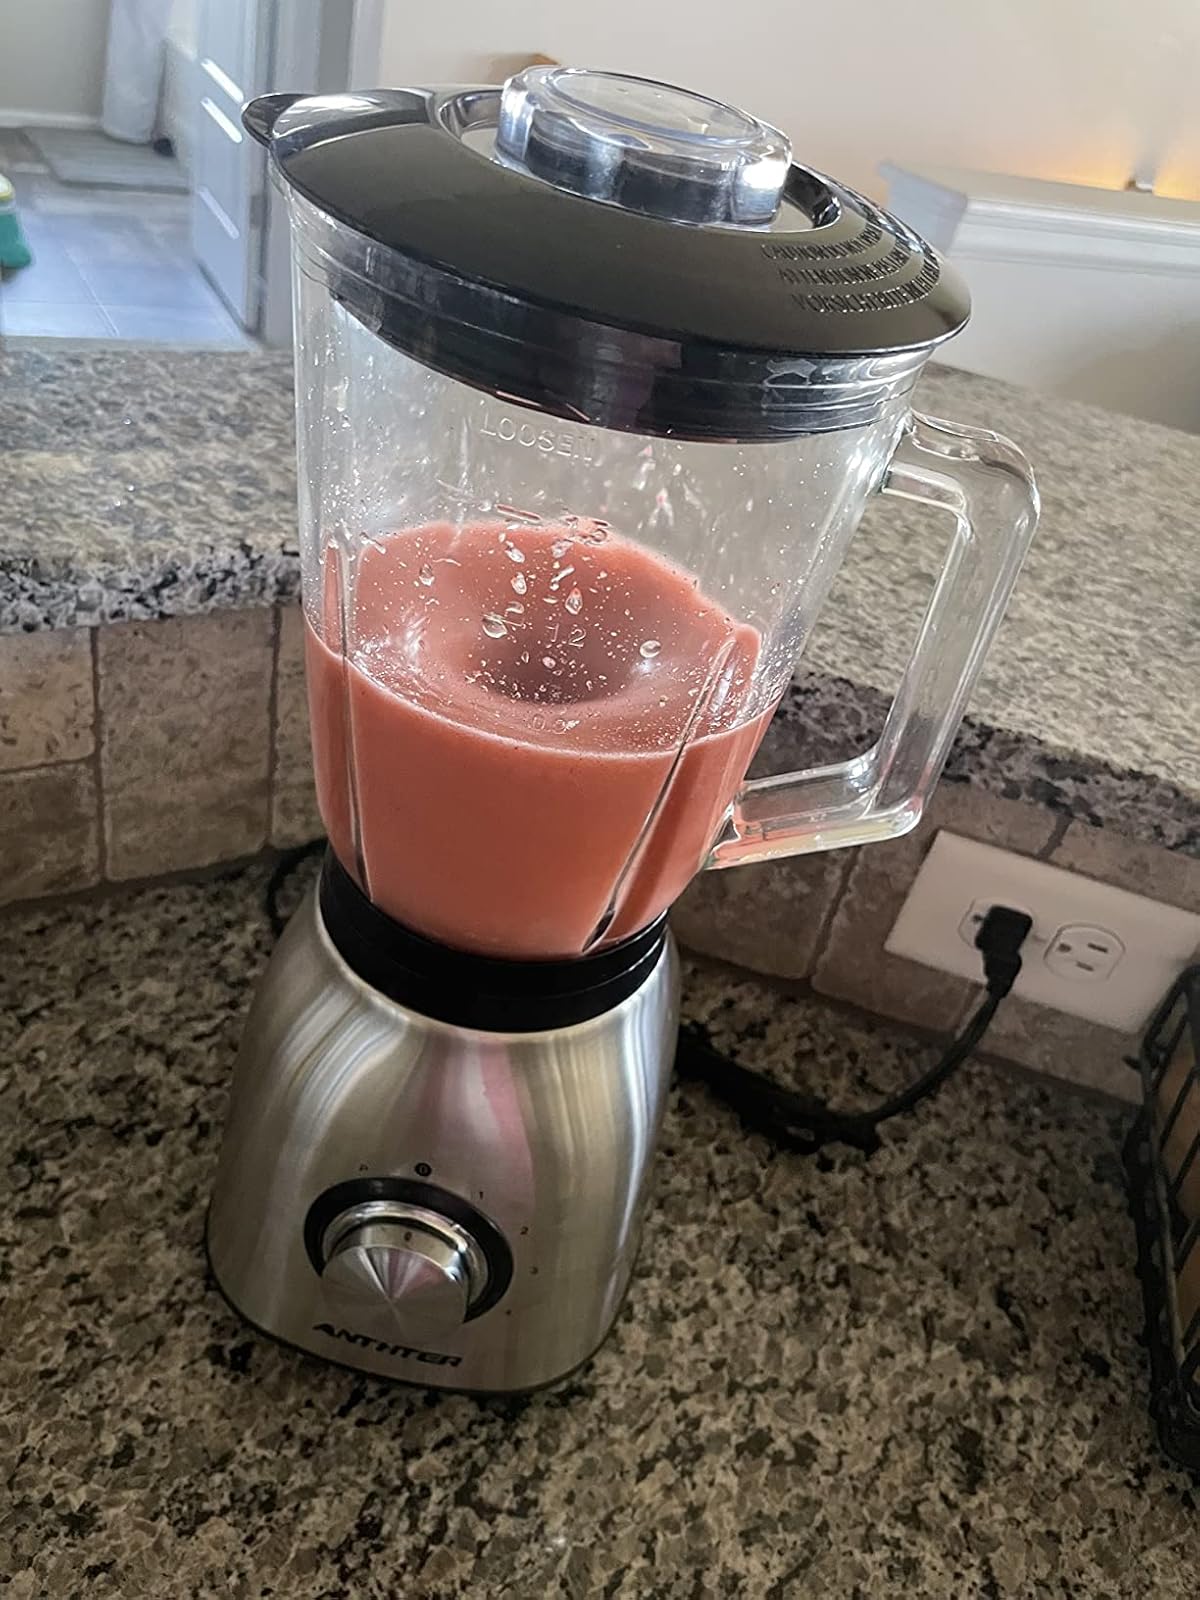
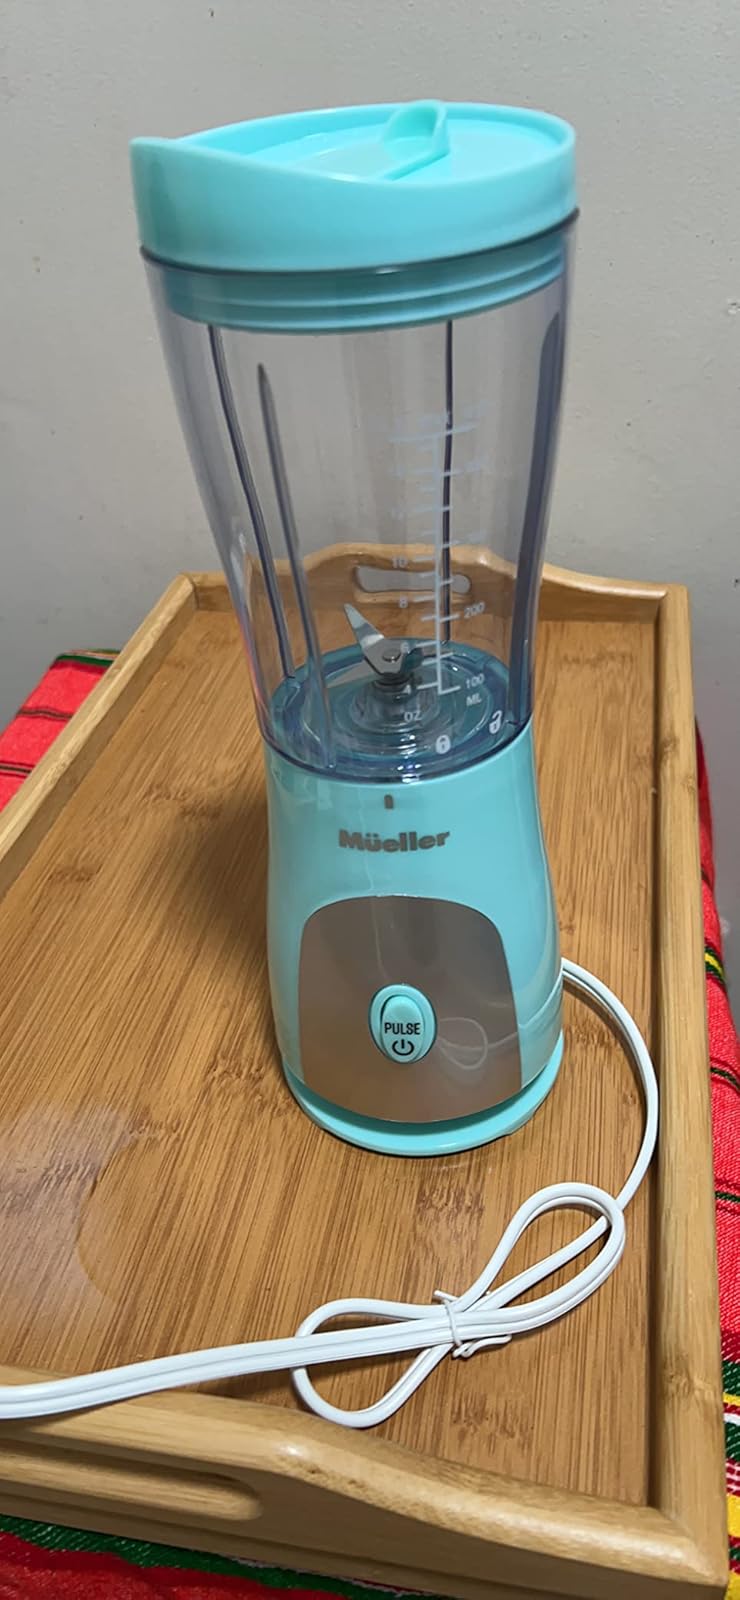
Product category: items_blender
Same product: no